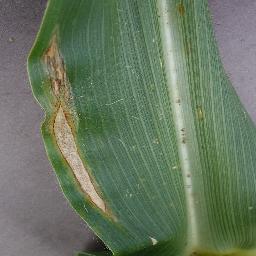
Label: Corn_(Maize)___Northern_Leaf_Blight